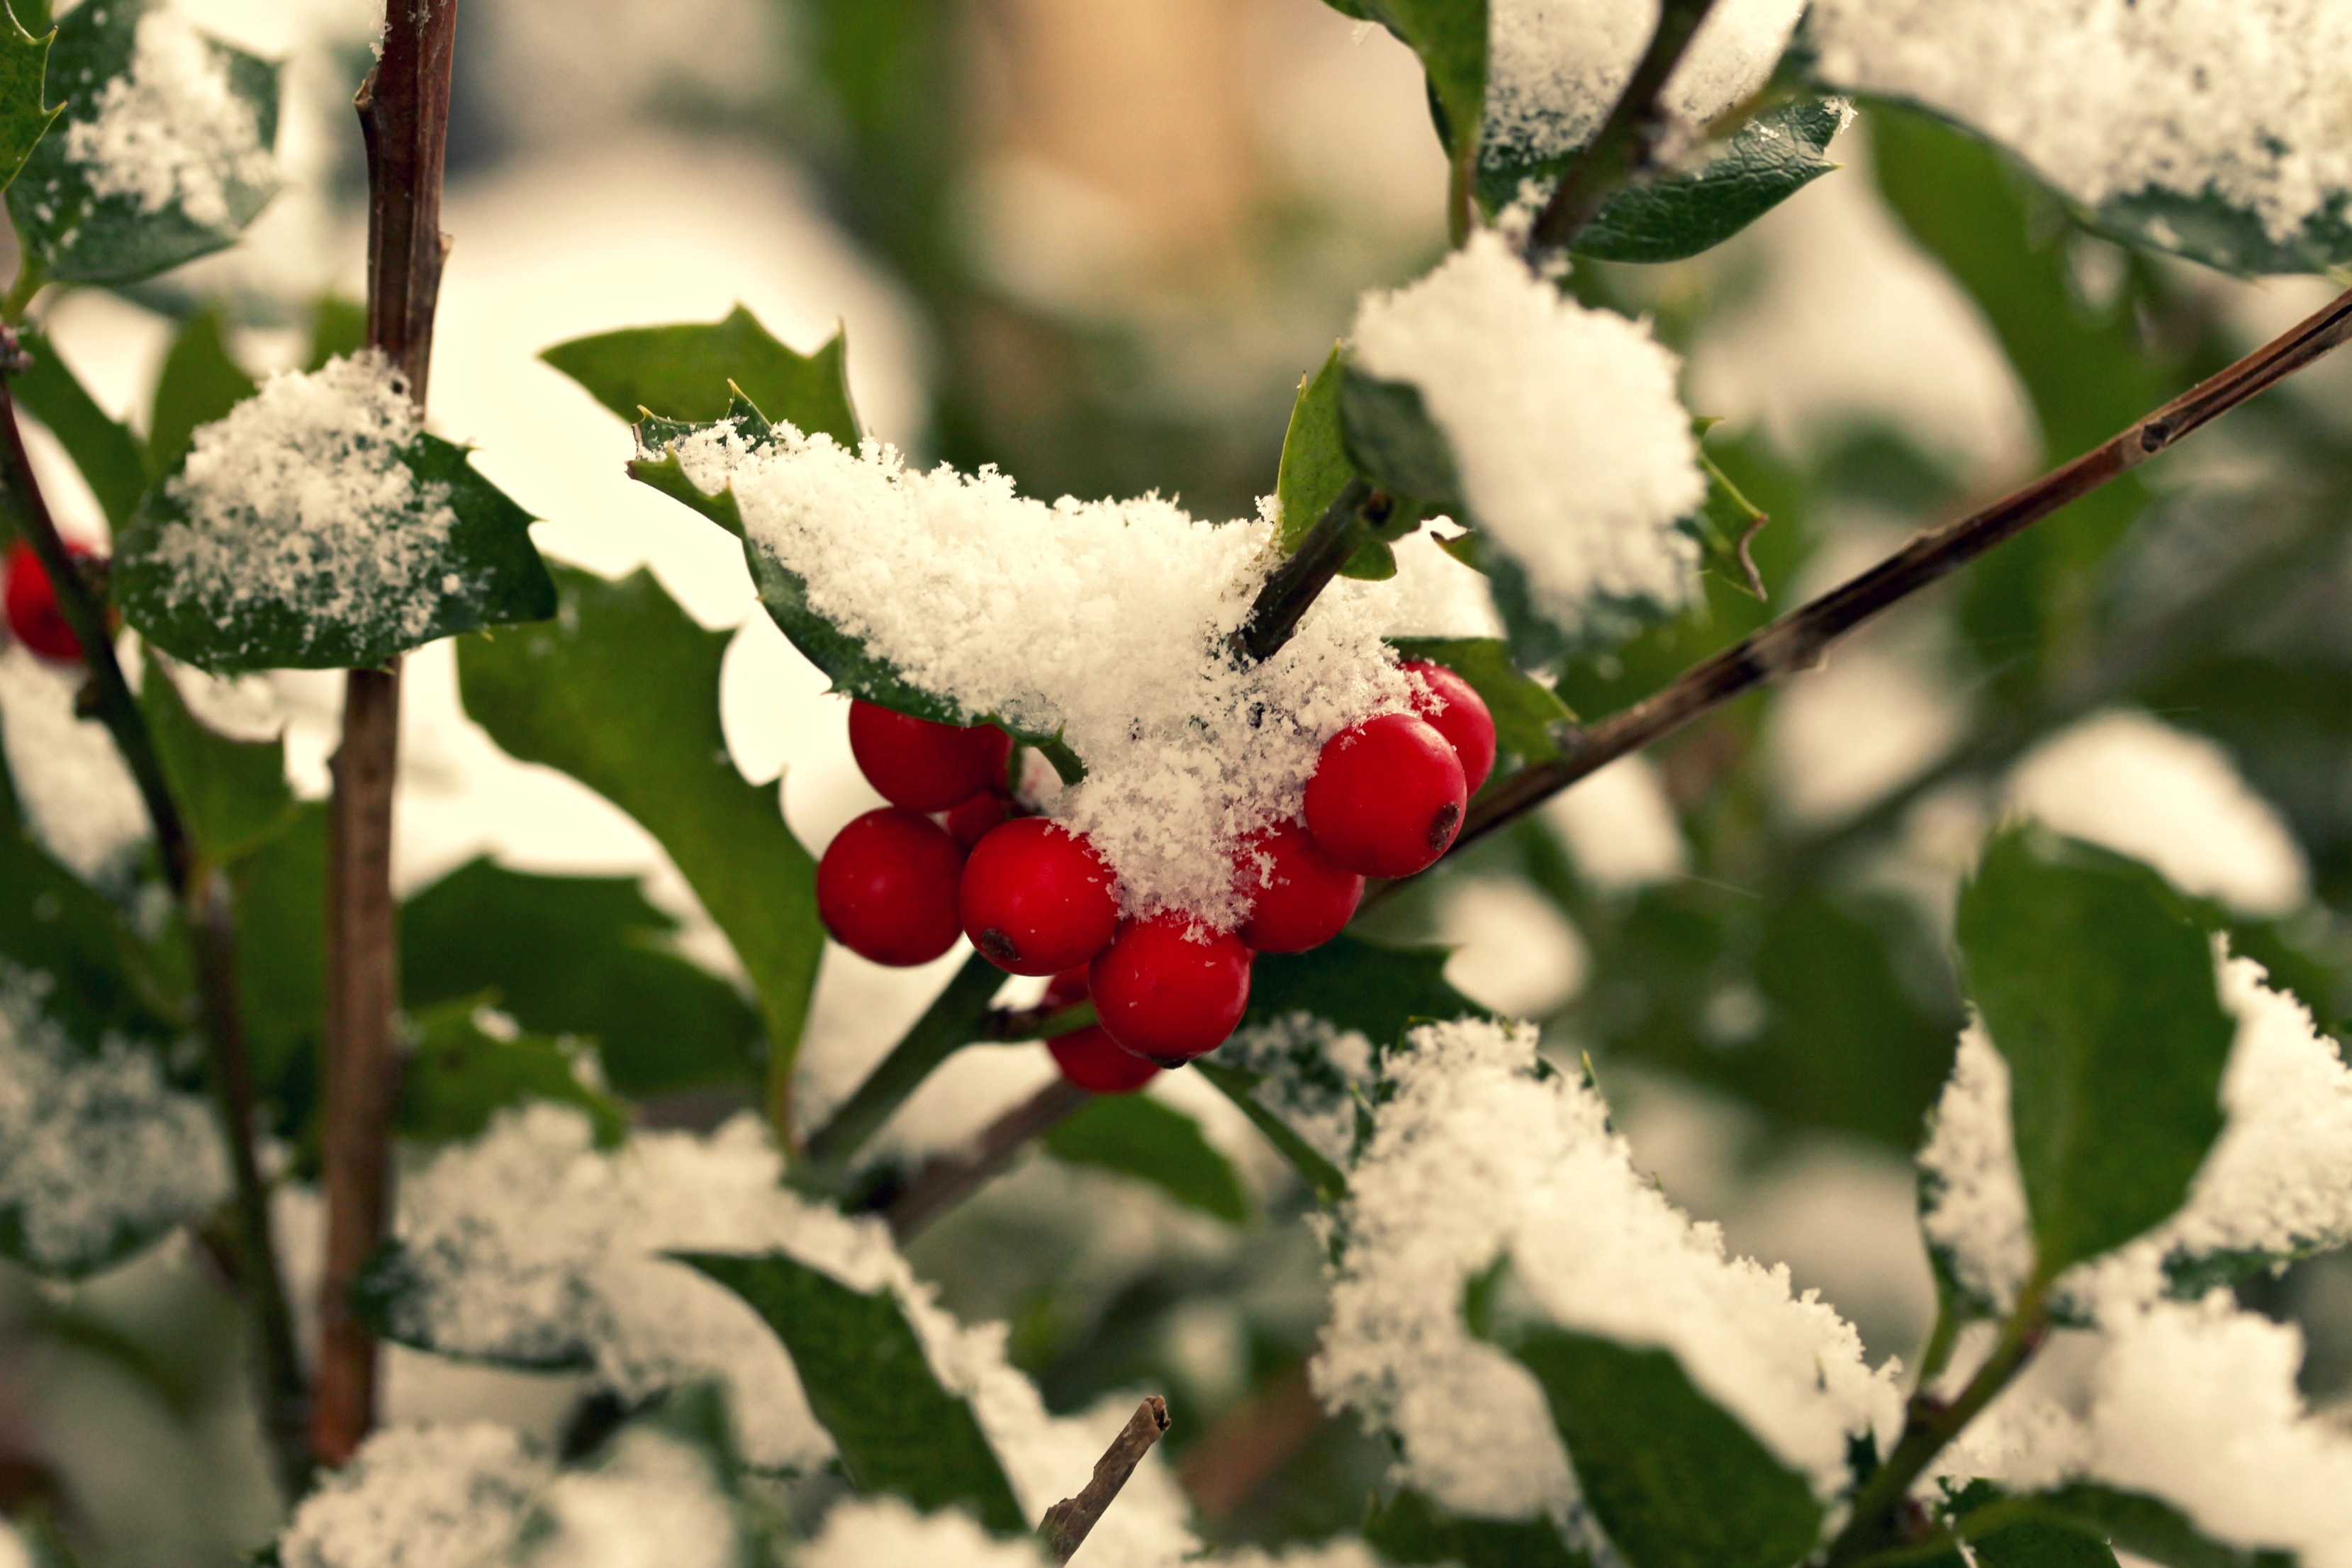
nature, branch, blossom, snow, winter, plant, leaf, flower, frost, food, spring, produce, botany, flora, season, shrub, macro photography, flowering plant, land plant